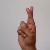
The image shows a hand gesture representing the letter 'R' in Indian Sign Language.